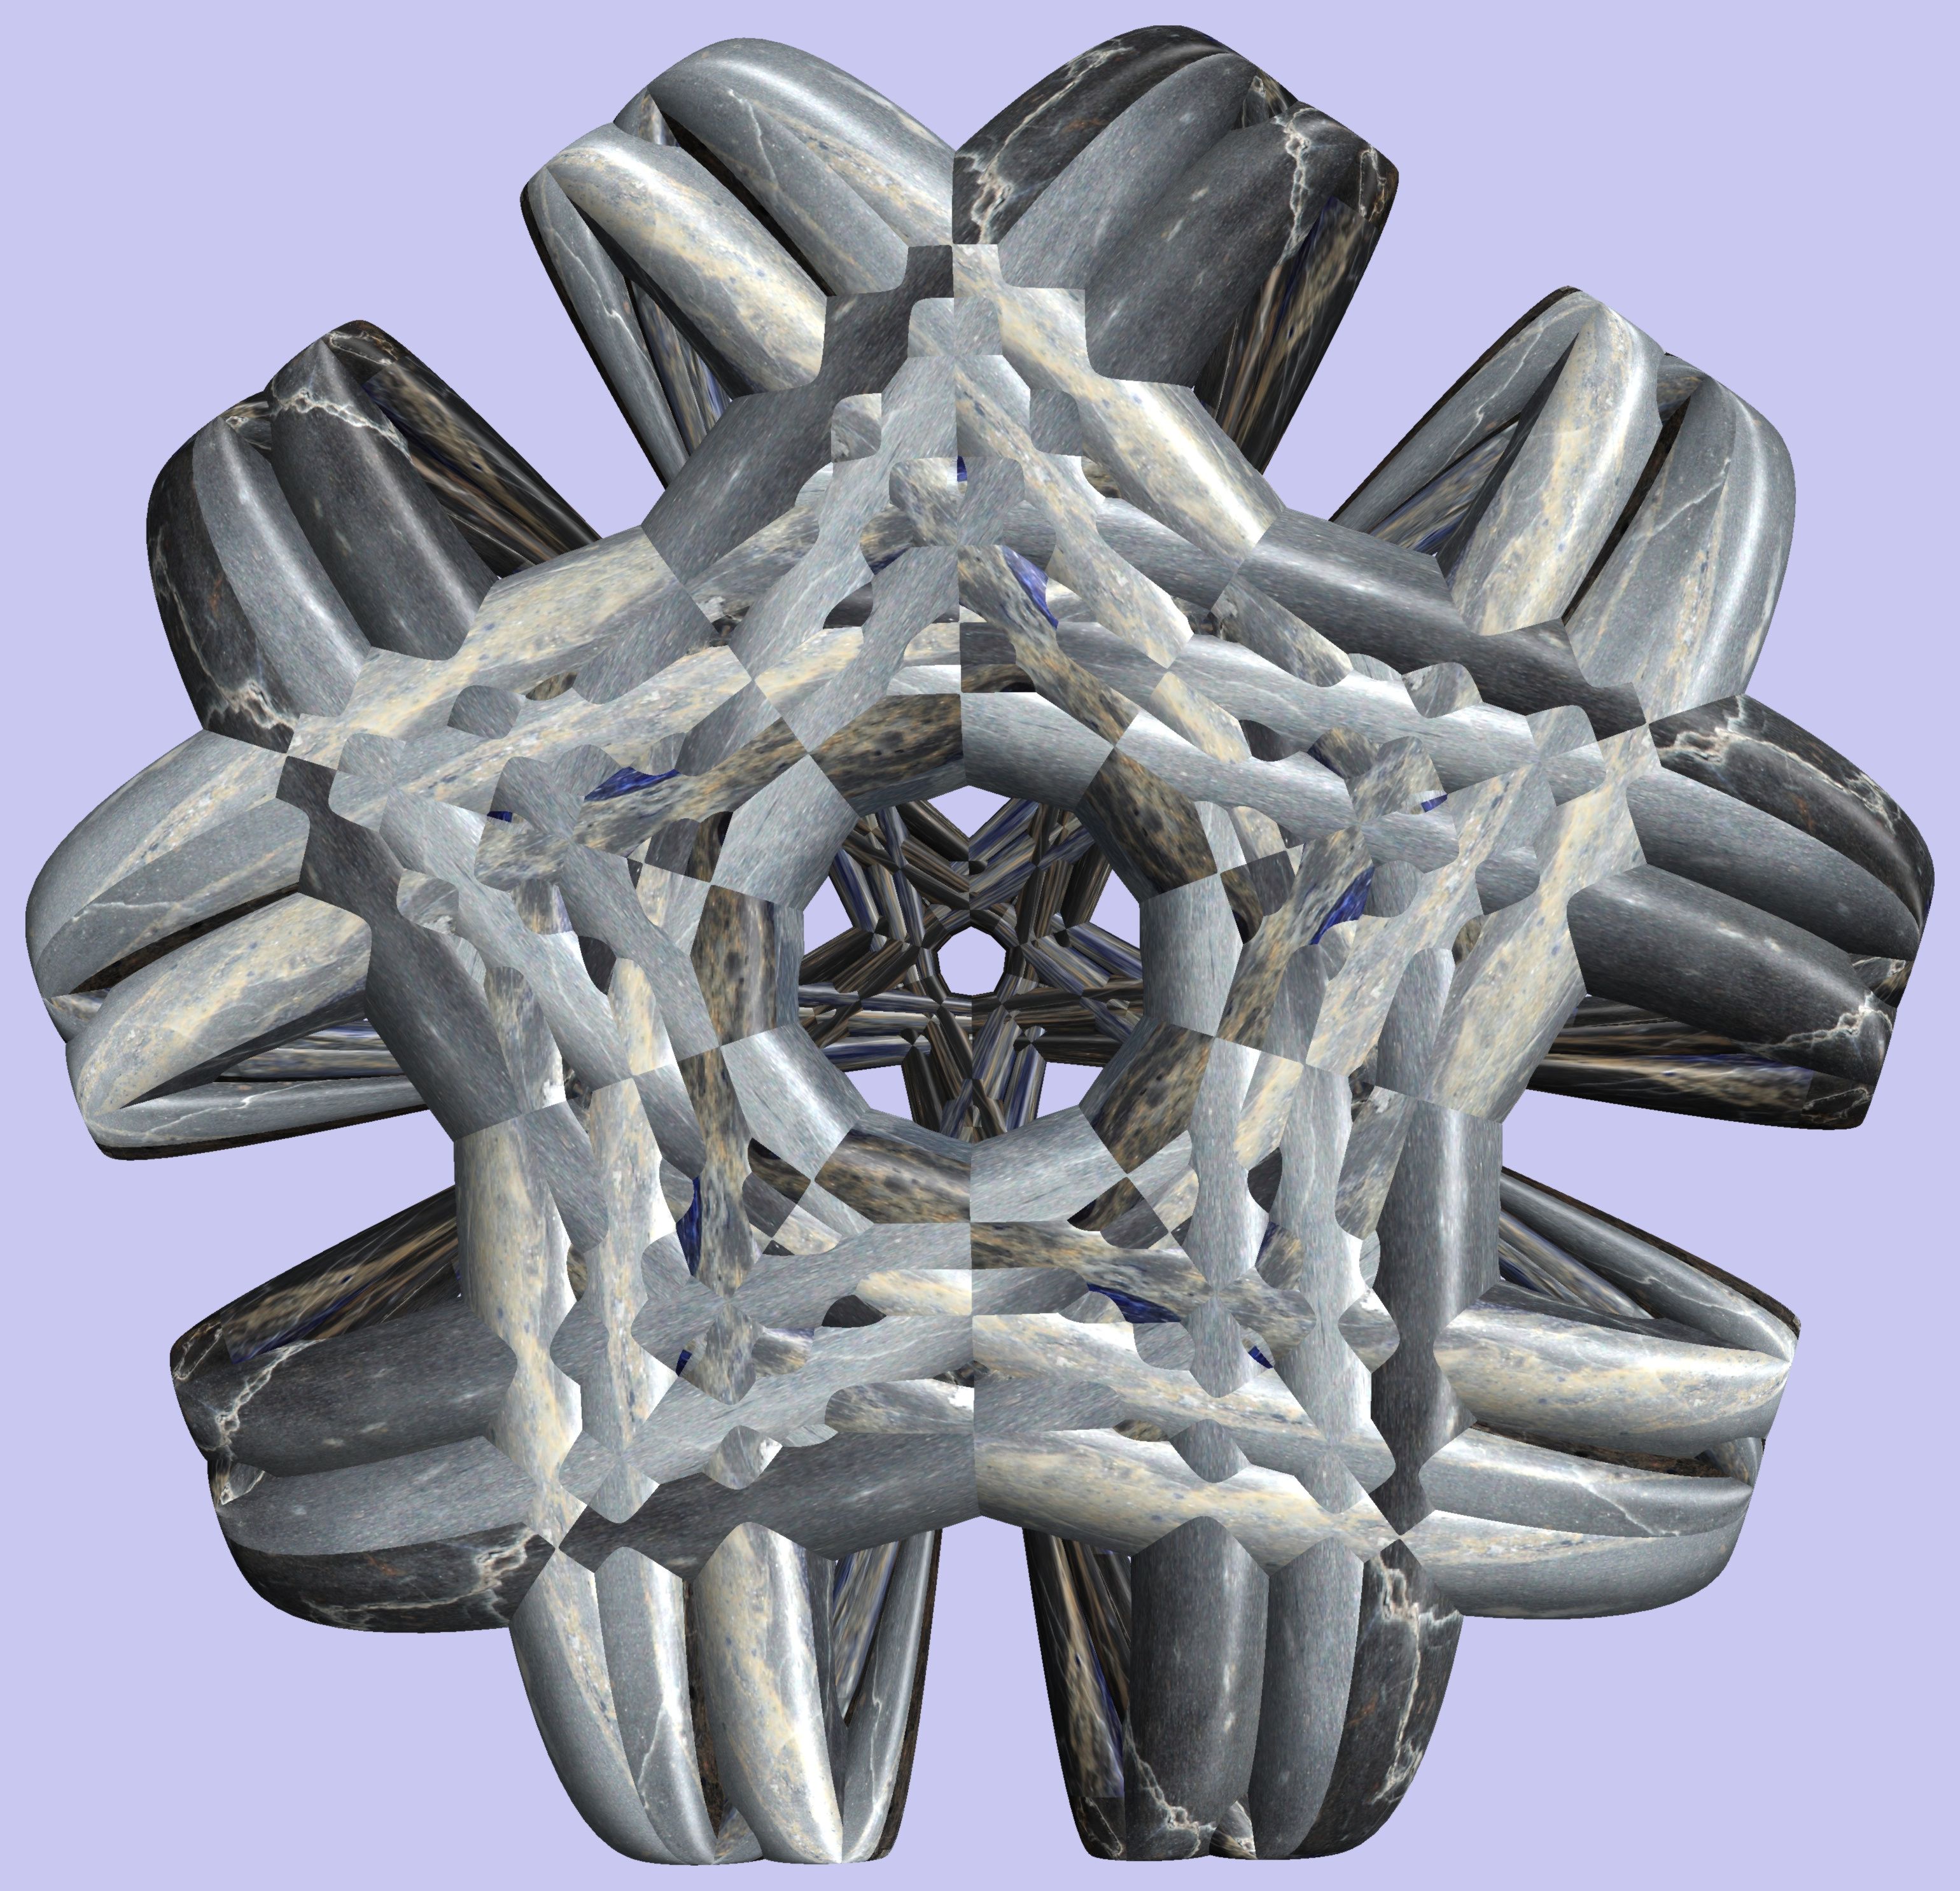
wing, structure, texture, pattern, figure, design, symmetry, 3d, graphic, torus, mathematica, cg, parametricplot3d, code, program, algorithm, abstruct, mapping, fashion accessory